Hammurabi

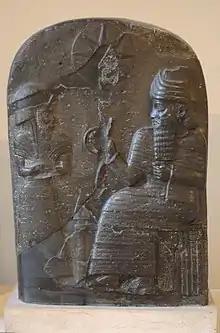

During the reign of Hammurabi, Babylon usurped the position of "most holy city" in southern Mesopotamia from its predecessor, Nippur. Under the rule of Hammurabi's successor Samsu-iluna, the short-lived Babylonian Empire began to collapse. In northern Mesopotamia, both the Amorites and Babylonians were driven from Assyria by Puzur-Sin a native Akkadian-speaking ruler, . Around the same time, native Akkadian speakers threw off Amorite Babylonian rule in the far south of Mesopotamia, creating the Sealand Dynasty, in more or less the region of ancient Sumer. Hammurabi's ineffectual successors met with further defeats and loss of territory at the hands of Assyrian kings such as Adasi and Bel-ibni, as well as to the Sealand Dynasty to the south, Elam to the east, and to the Kassites from the northeast. Thus was Babylon quickly reduced to the small and minor state it had once been upon its founding.